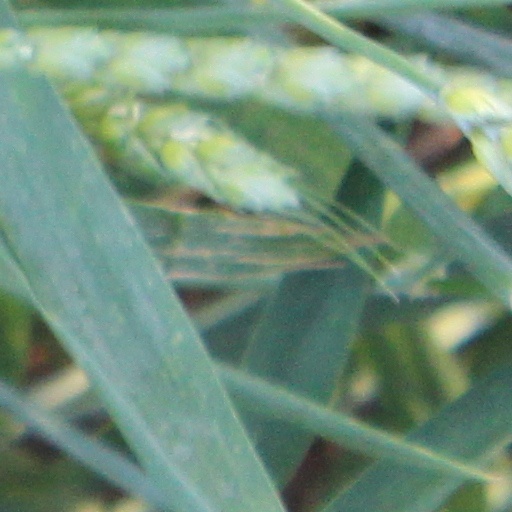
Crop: wheat